List of Desmodium species

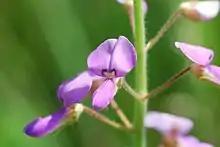
"Desmodium illinoense"

Desmodium is a large genus of plants in the pea family, Fabaceae (tribe Desmodieae). This is a list of species in the Genus "Desmodium" from Kew's Plants of the World Online database and other sources: